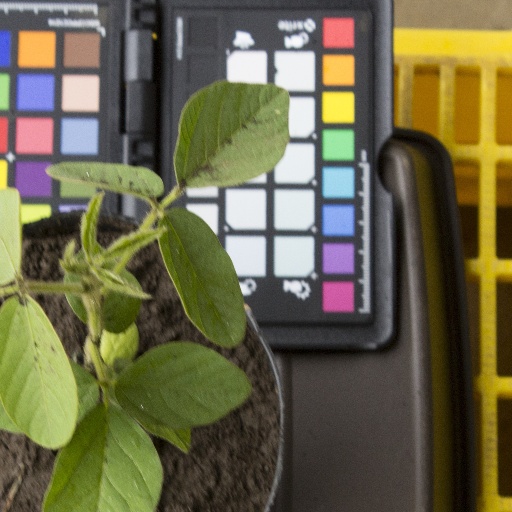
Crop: soybean